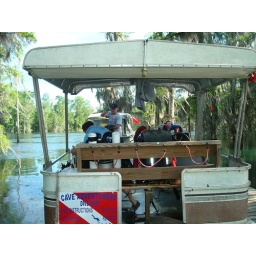
Lpading up the boat for a day of cave diving in the clear and refreshingly cool Floridian &amp;quot;swamp&amp;quot; waters